Aníbal Ibarra

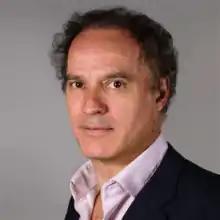

Aníbal Ibarra (born March 1, 1958) is an Argentine lawyer and politician who served as mayor of Buenos Aires.